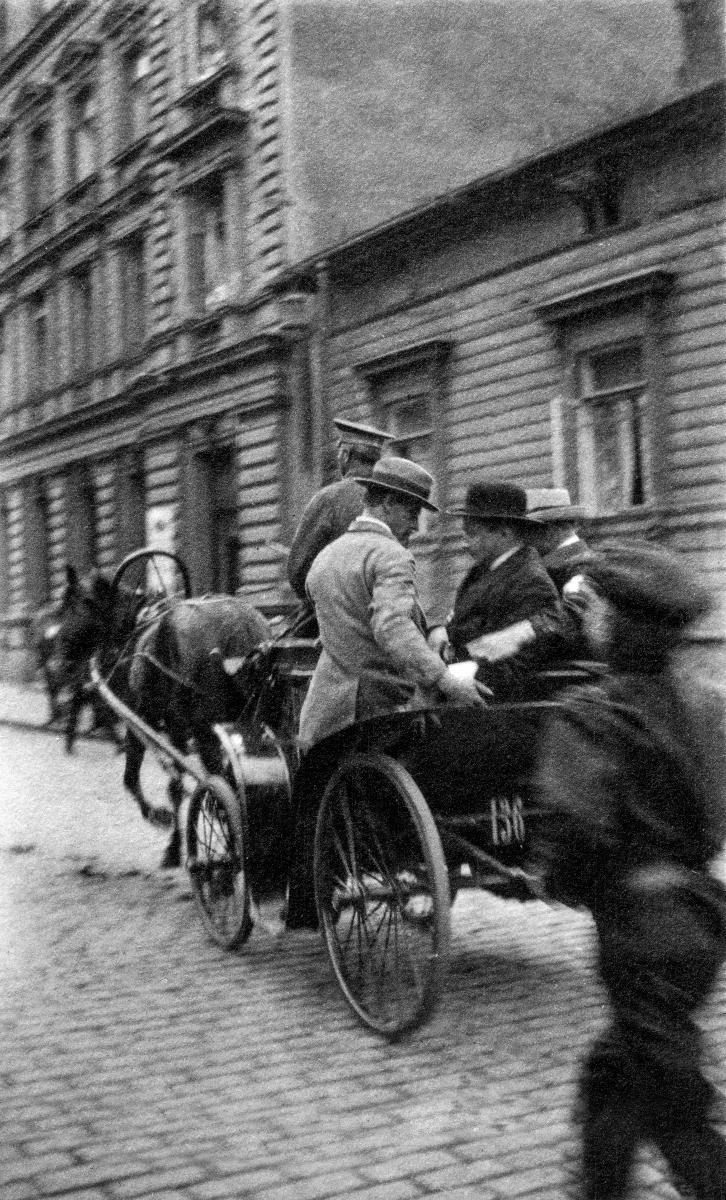
Katukohtaus Heimolan edustalla
A street incident outside Heimola building
sisällön kuvaus: Katukohtaus Heimolan edustalla Helsingissä 29.8.1917. Juopunutta viedään pois. content description: A street incident outside Heimola building in Helsinki 29.8.1917. A drunk man is removed from the place.
Kuvaaja: Kivekäs, Matti, kuvaaja
Vuosi: 1917
Paikka: Suomi; Suomi, Uusimaa, Helsinki
Aiheet: politiikka; itsenäistyminen (valtiot); kohtaukset; juopottelu (KAUNO); politics; becoming independent (states and communities); scenes; street scene; demonstrations; drunkards; drinking; politik; självständighetsprocess (stater); scener (konst); superi